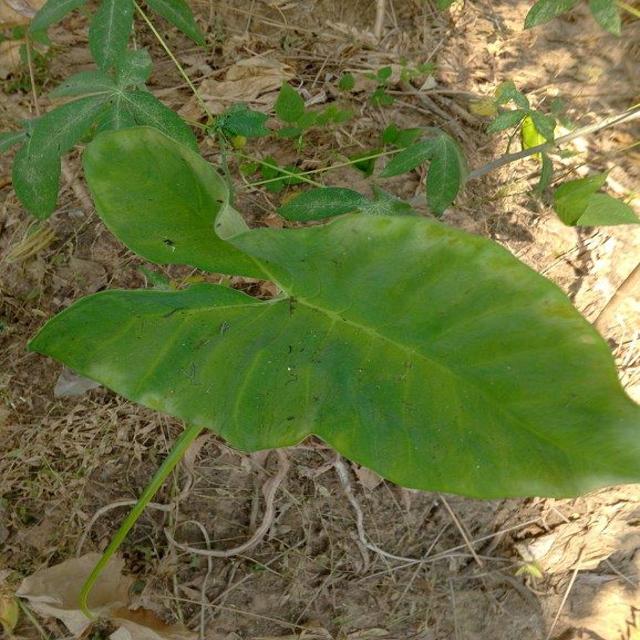
Label: Healthy